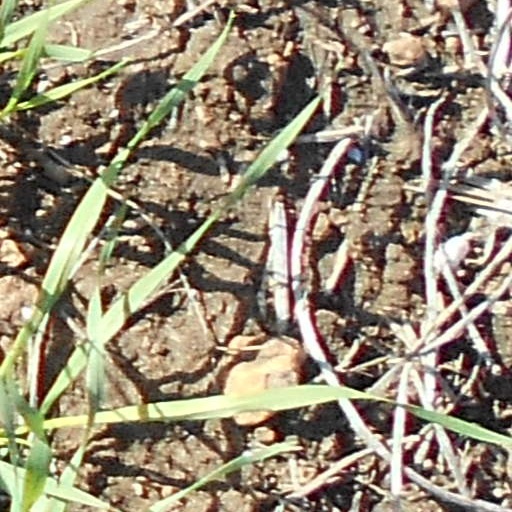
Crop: wheat